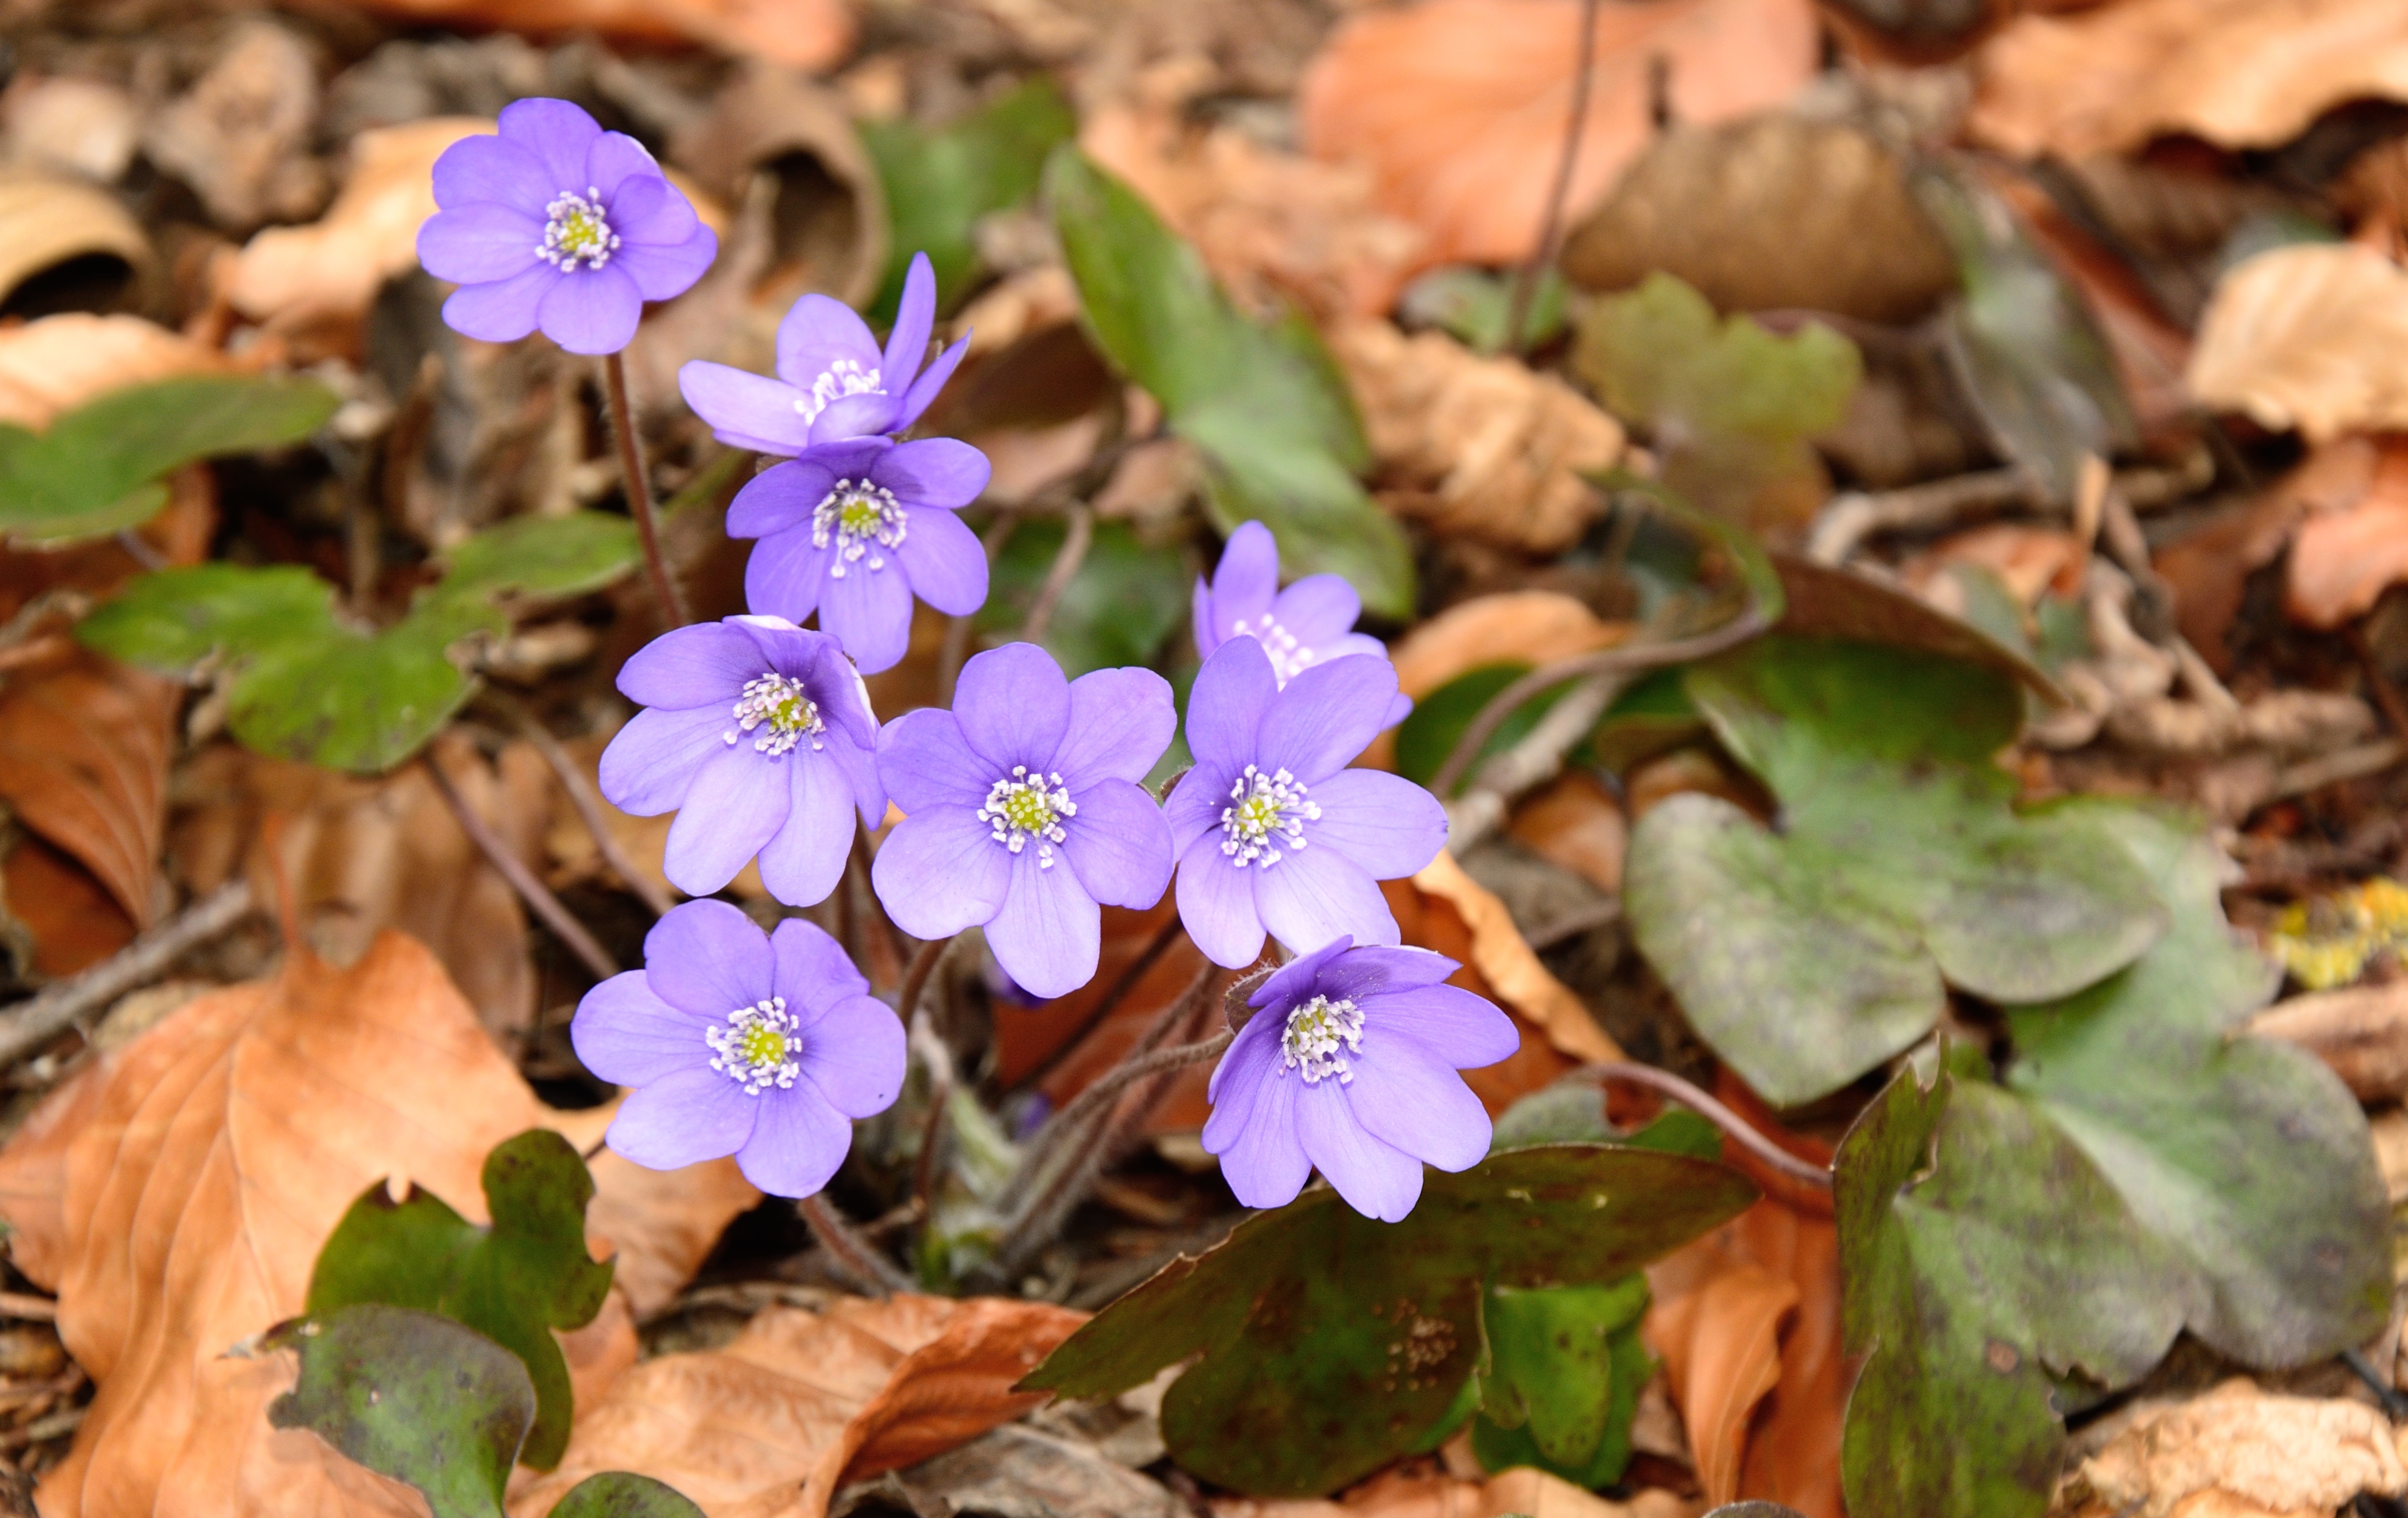
nature, forest, blossom, plant, ground, flower, petal, bloom, spring, botany, flora, wildflower, forest floor, hepatica, viola, primula, flowering plant, signs of spring, annual plant, land plant, violet family